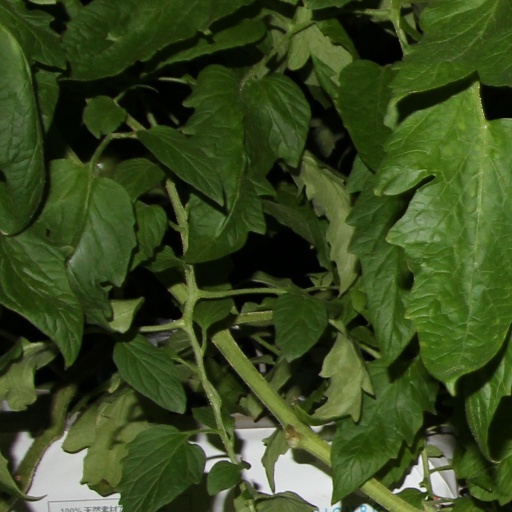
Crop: tomato